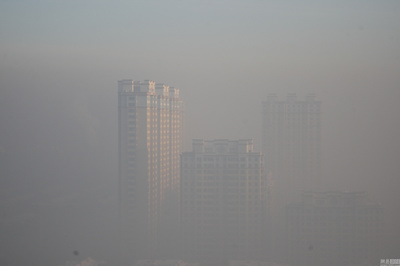
Weather: foggy or hazy